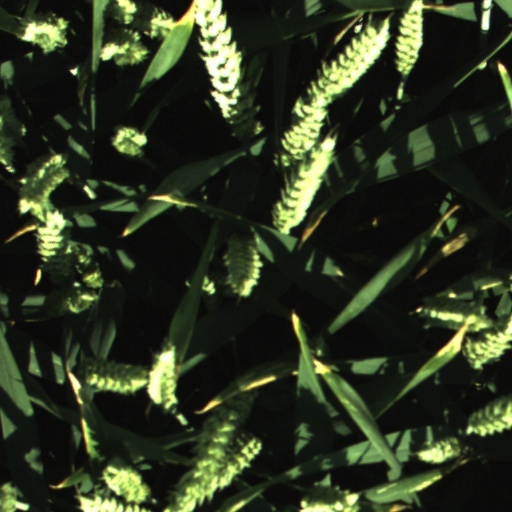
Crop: wheat